Oskar Schindler

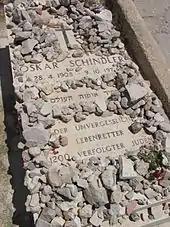
Schindler's grave in Jerusalem. The Hebrew inscription reads: "Righteous Among the Nations"; the German inscription reads: "The Unforgettable Lifesaver of 1200 Persecuted Jews".

As a member of the Nazi Party and the "Abwehr" intelligence service, Schindler was in danger of being arrested as a war criminal. Bankier, Stern, and several others prepared a statement he could present to the Americans attesting to his role in saving Jewish lives.